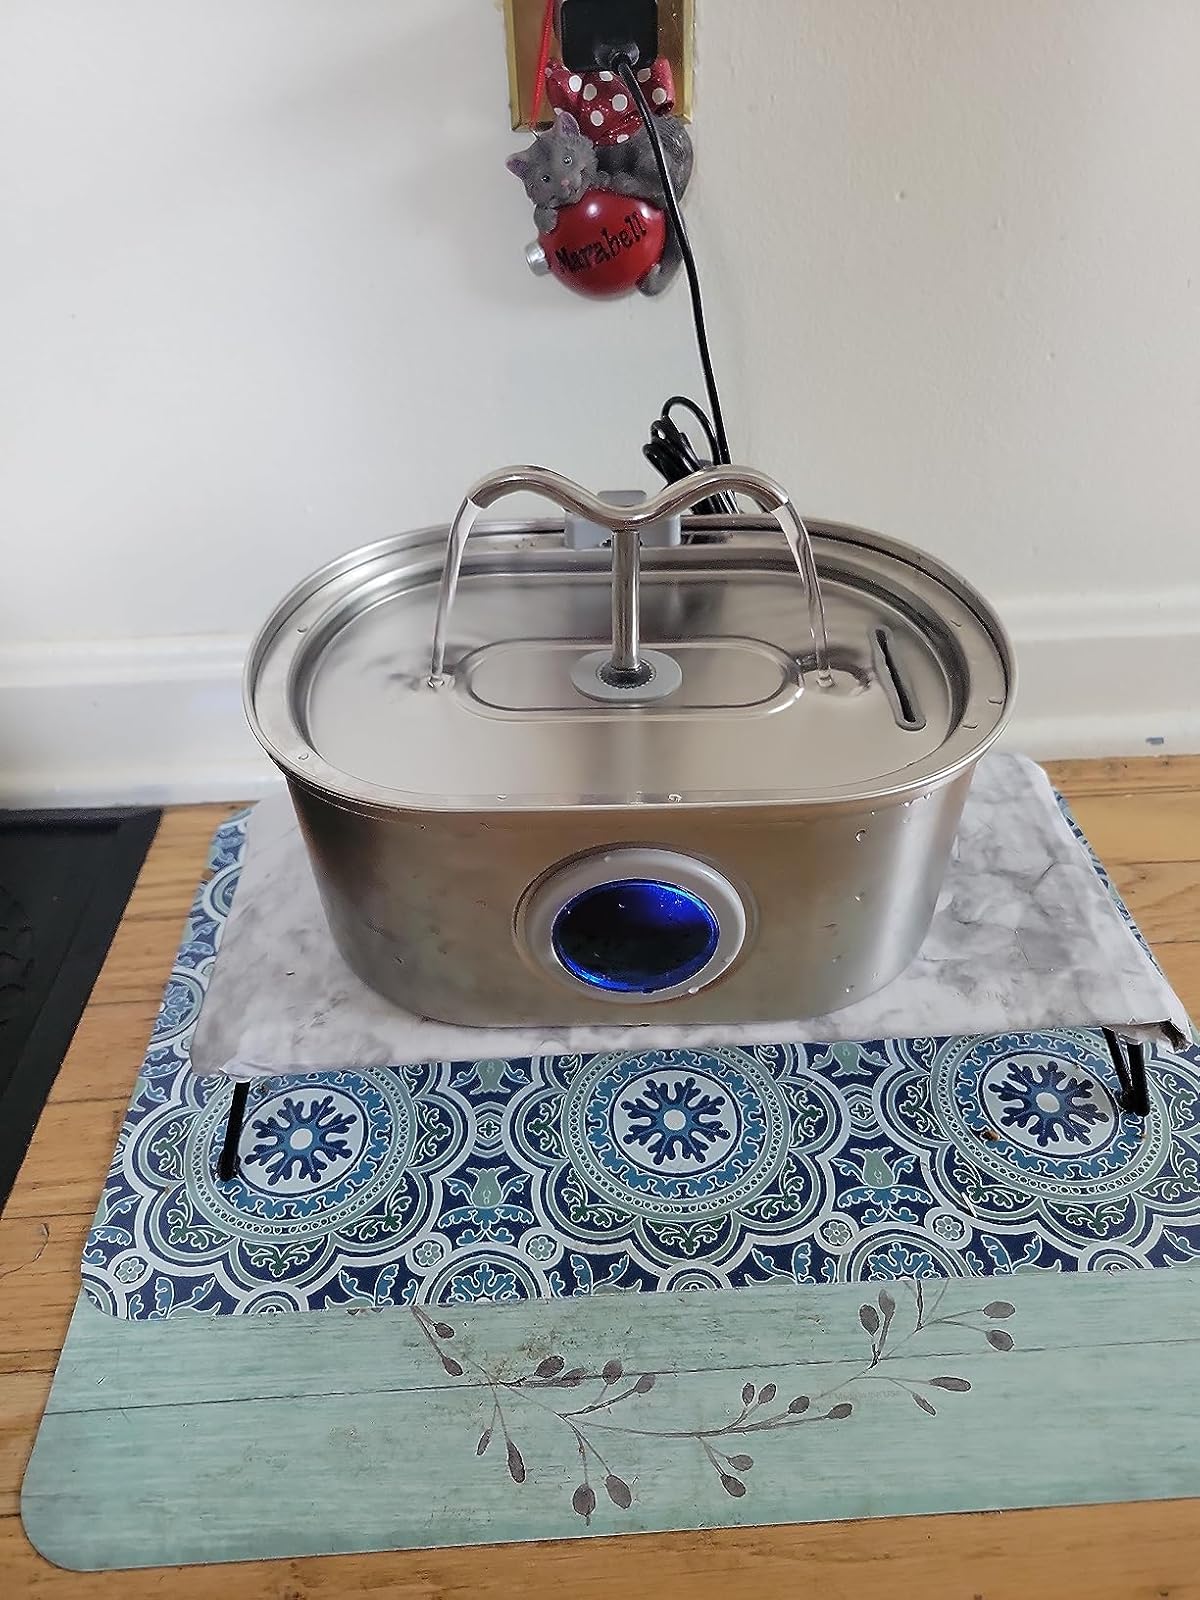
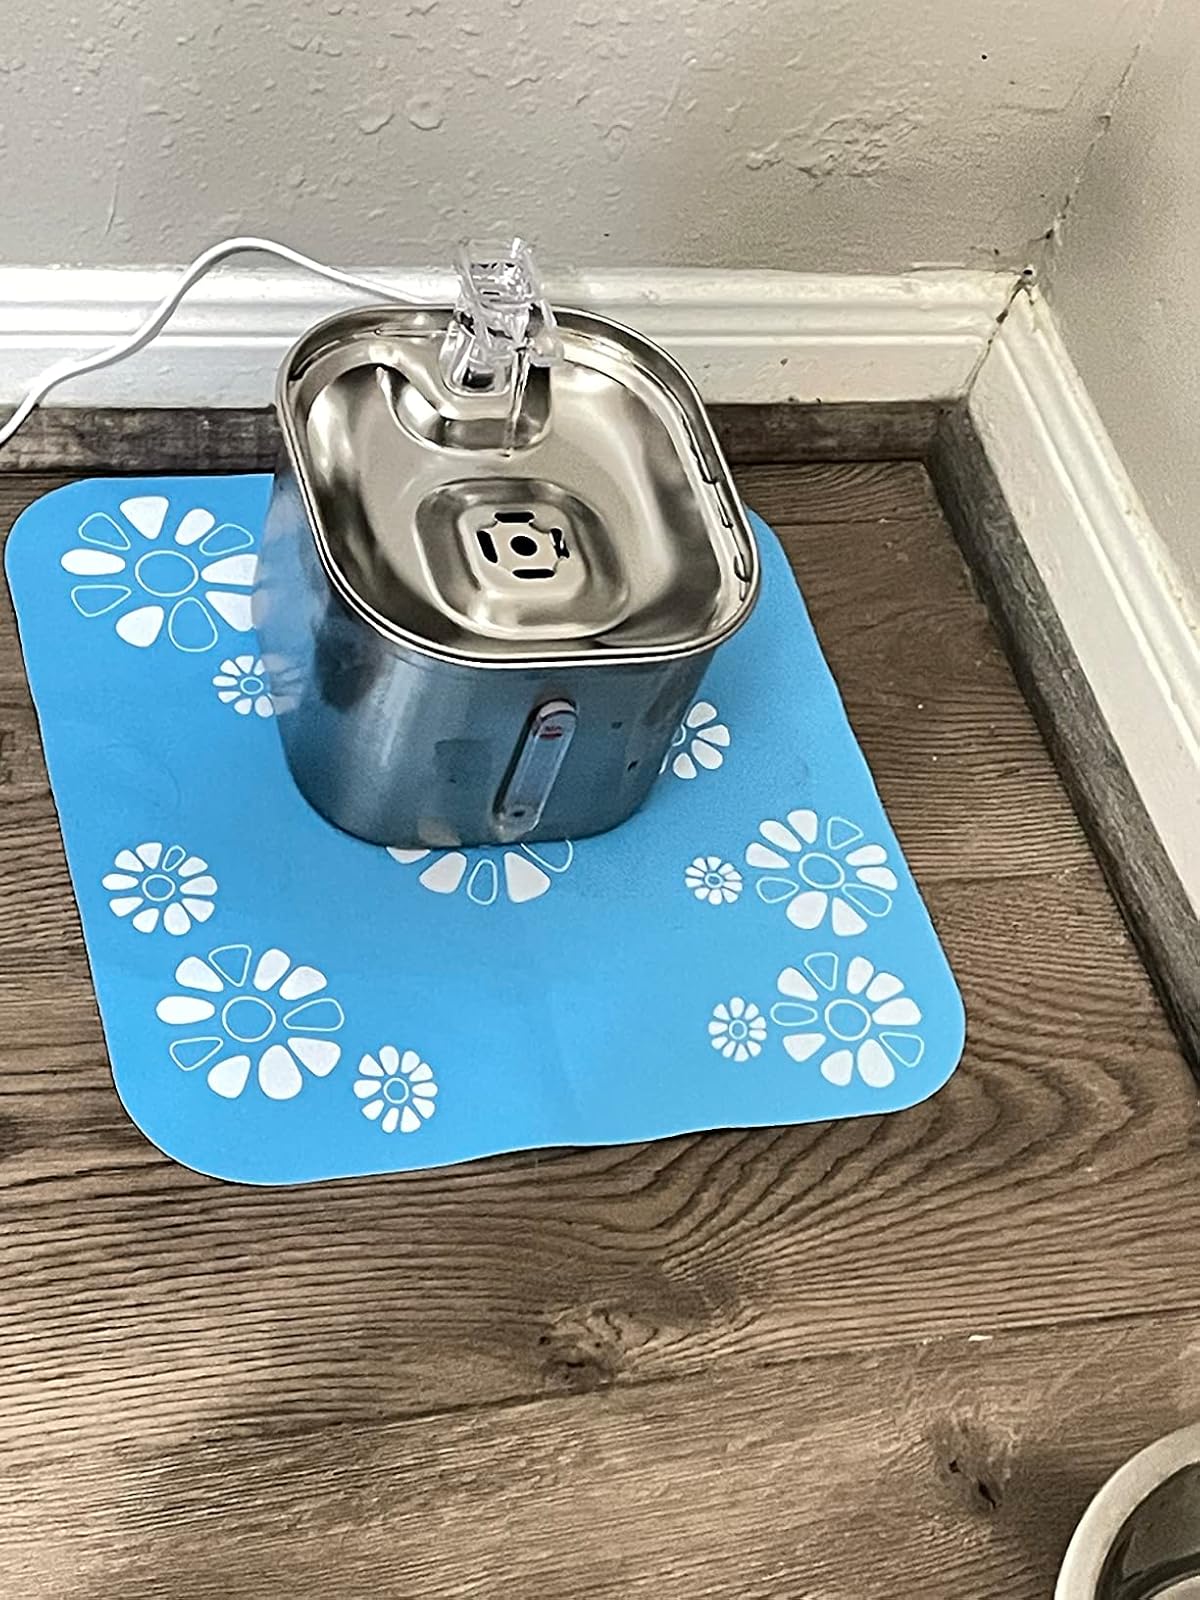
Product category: items_bowl
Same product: no